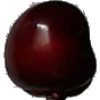
Label: cherry